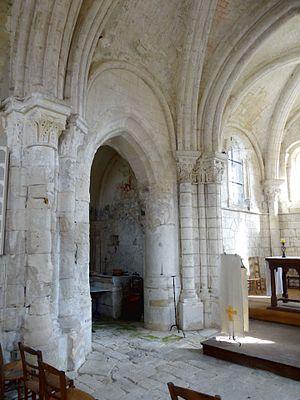
Intérieur de l'église - voir titre.
L'église Saint-Martin est une église catholique paroissiale située au hameau de Noël-Saint-Martin, à Villeneuve-sur-Verberie, dans l'Oise, en France. Elle fait partie de la dotation initiale du prieuré Saint-Martin-des-Champs de Paris en 1096, puis est transmise à sa filiale, le prieuré de Saint-Nicolas-d'Acy, dix ans plus tard. L'église est toutefois de fondation beaucoup plus ancienne, car sa nef est datable de la seconde moitié du XIᵉ siècle, et son clocher du dernier quart du même siècle. La nef, qui était initialement dépourvue de bas-côtés et n'a jamais été voûtée, est la seule sur la rive gauche de l'Oise qui présente un petit appareil régulier en silex, comme fréquemment dans le Beauvaisis. Le clocher, dont l'étage supérieur s'est effondré vers 1660/62, semble copié sur son proche voisin de Rhuis. En tant qu'église de l'une des paroisses les plus petites de l'ancien diocèse de Soissons, qui n'est plus qu'un hameau depuis 1825, l'édifice est de très modestes dimensions.